Morecambe

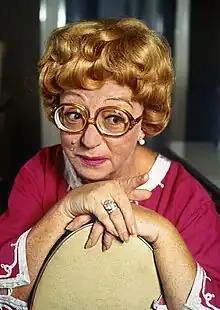
Dame Thora Hird 1974

Replacing the 1928 Victoria Street library, a new library designed by the architect firm of Roger Booth was opened in 1967. Earlier proposals to build a library in Morecambe with Carnegie funding had stalled due to arguments about the rates involved. The library is mentioned by Pevsner and is one of the few noteworthy buildings, other than churches, that are not connected to the seaside trade. The building is formed by hexagons, with a hyperbolic parabolic roof, creating a distinctive skyline and interior.